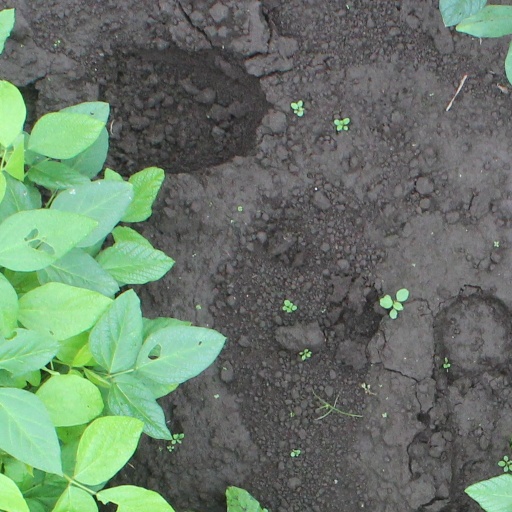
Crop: soybean